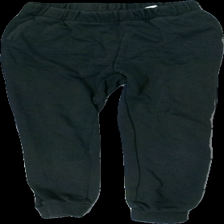
View: front
Type: Trousers
Category: Children
Brand: H&M
Colors: Grey
Material: 78% cotton 22% polyester
Cut: Regular
Size: 128
Season: All
Holes: Major
Damage: hål
Damage location: top center
Damage 2: hål knä
Damage 2 location: middle left
Price range: <50
Recommended usage: Export
Description: grå mjukisbyxor med flera hål